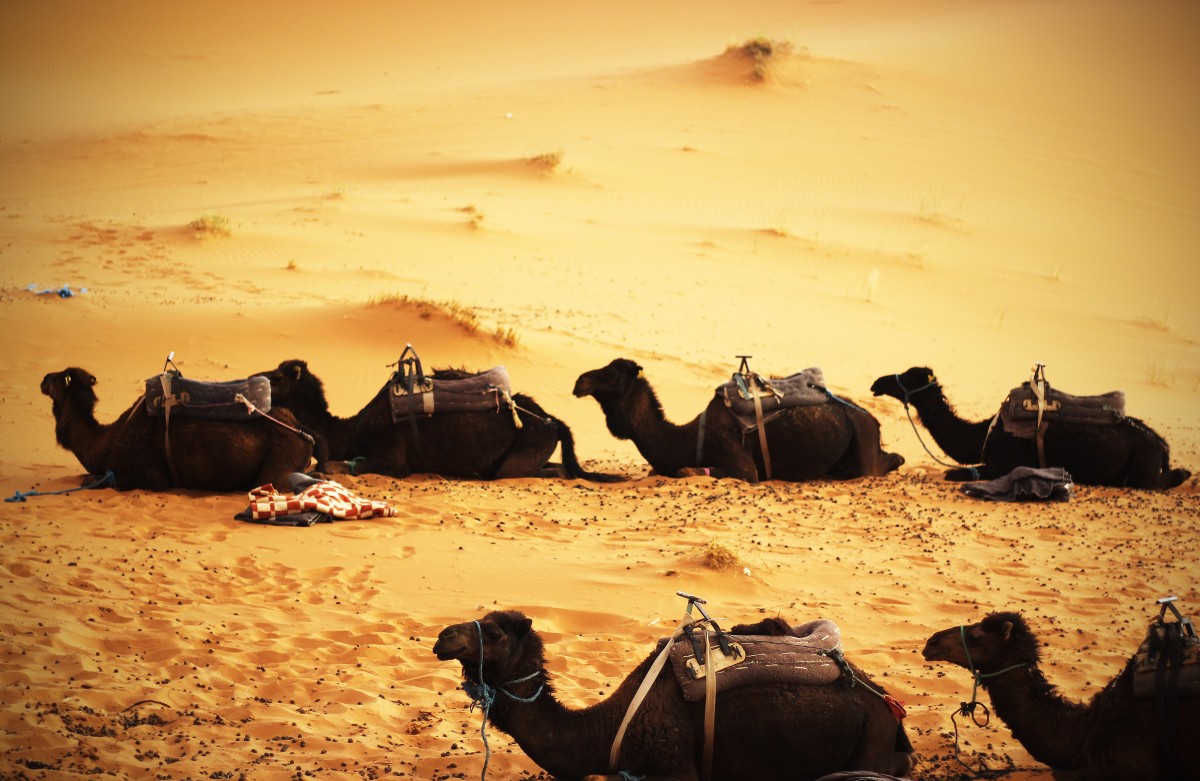
Tags: sand, sunset, morning, desert, dune, nomad, temple, sahara, wadi, erg, natural environment